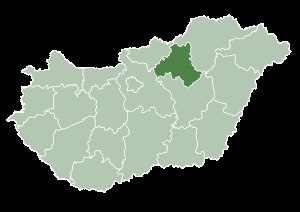
Heves
Heves-provinsen i Ungarn
Heves er en af de 19 provinser i Ungarn. Provinsen har et areal på 3.637 kvadratkilometer, og et indbyggertal på ca. 325.000.